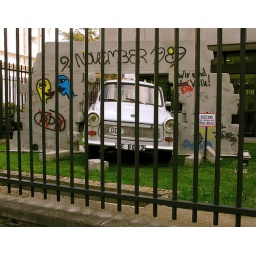
Tijdelijk monument in de tuin van de Duitse embassade tgv. de val van de Muur.